Peter Schermerhorn

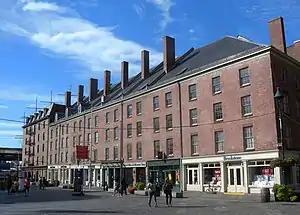
Part of Schermerhorn Row, early 19th-century mercantile buildings

Schermerhorn, like his father and grandfather, was a commander and owner of shipping vessels trading between New York City and Charleston, South Carolina. From 1776 to 1783, during the American Revolutionary War, Schermerhorn and his family lived in Hyde Park, New York to protect their vessels from British seizure. After the war ended, the family returned to New York City, the Schermerhorn family resided at 68 Broadway.